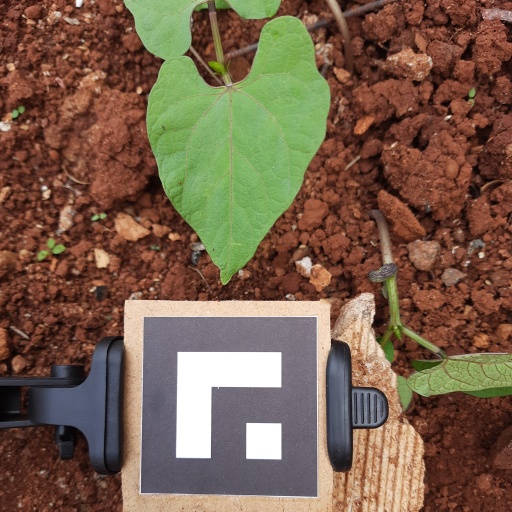
Observations: flat surface, no eating holes, under cloudy sky